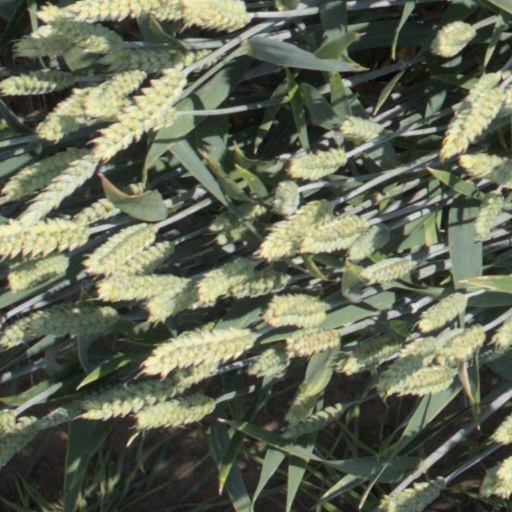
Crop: wheat